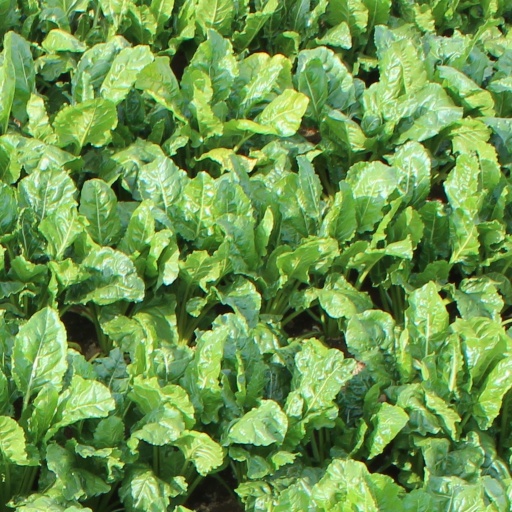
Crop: sugar beet